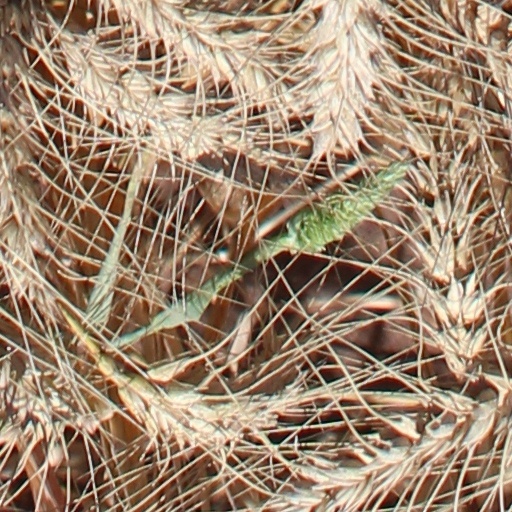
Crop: wheat